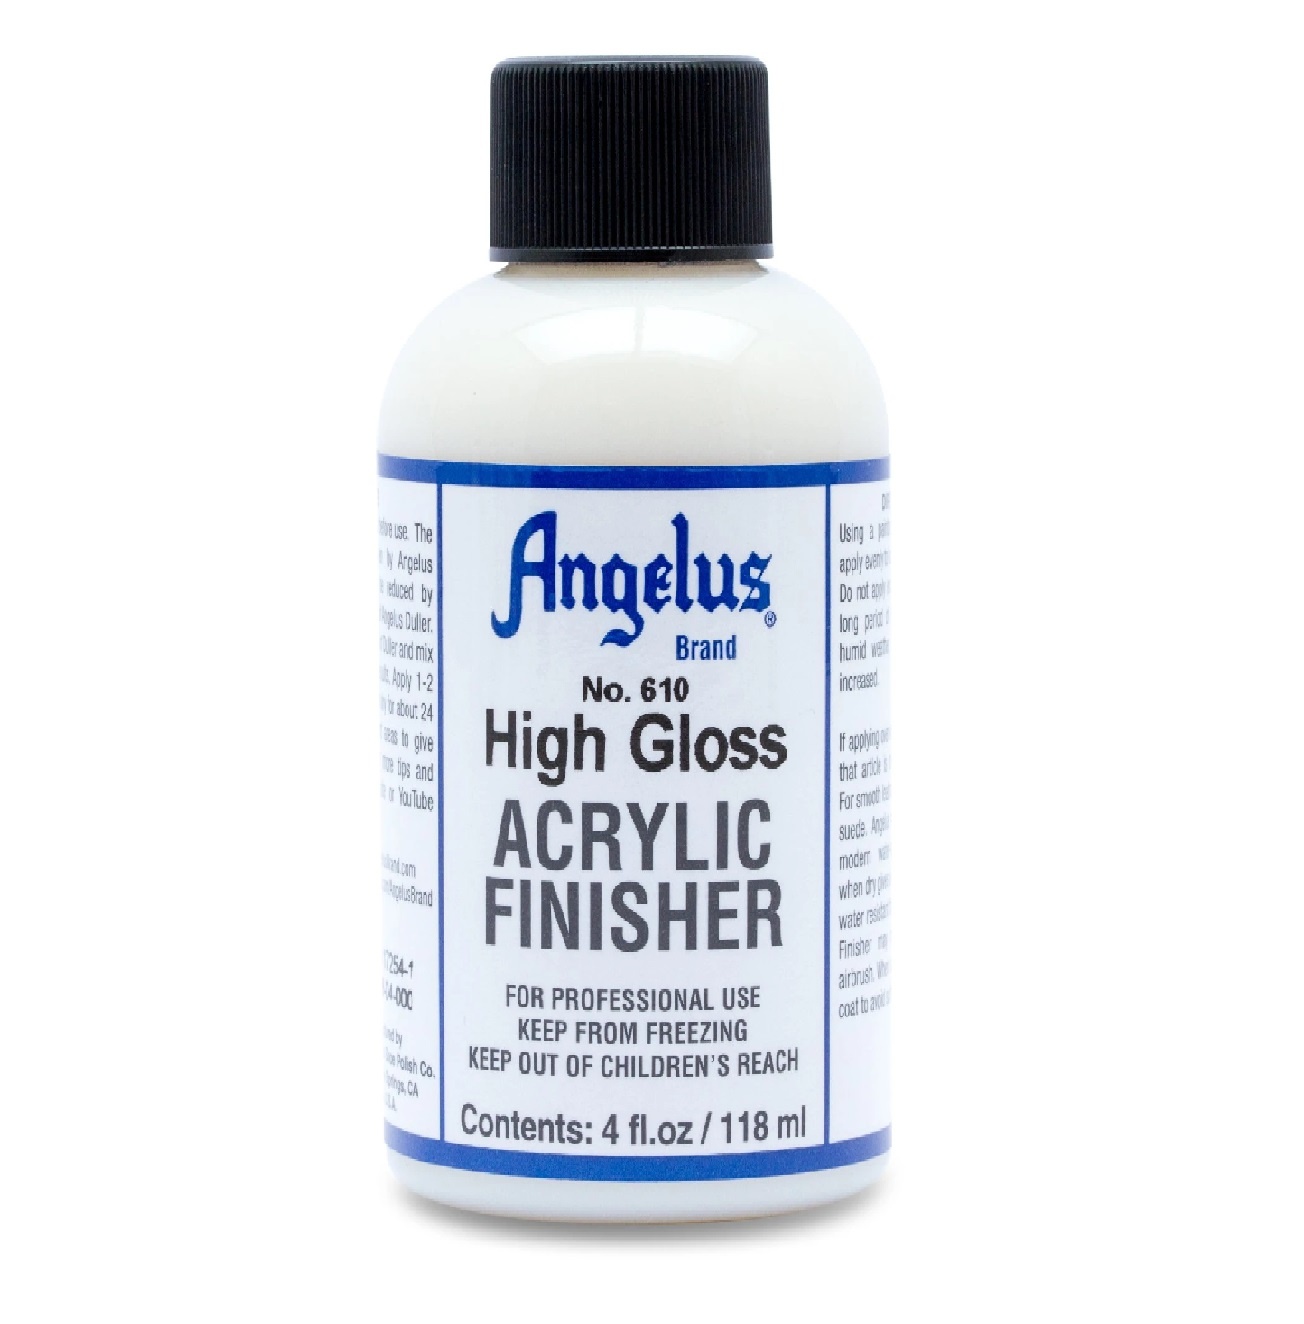
Angelus Acrylic Finisher High Gloss 4 Oz (#ANAFHG)
Brand: Angelus
Angelus Acrylic Finisher High Gloss 4 Oz (#ANAFHG) Angelus Acrylic Finisher Satin High Gloss Number 615 gives a soft gloss finish to leather products on rigid items. Gives uniform look to painted products while protecting from minor scratches and scrapes. Flexible sealer will not crack, peel, streak, or rub off. Can be used on shoes, belts, handbags, saddlery, tack, and upholstery. Easy to apply with a sponge, rag, wool, spray-gun or brush. No buffing required. Water-based and cleans up with soap and water. 4 oz bottle Angelus Acrylic Finisher Satin High Gloss Number 615 Acrylic finisher to give a satin high gloss finish to leather after painting Helps protect from minor scratches and scrapes Made in the USA - 4 ounce bottle Angelus Brand sneaker paint finisher
Category: Home & Garden > Household Supplies > Shoe Care & Tools > Shoe Polishes & Waxes > Shoe Polishes